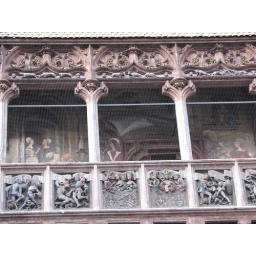
Paintings on balcony under the golden roof.